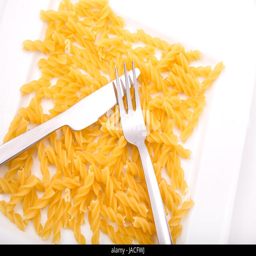
dry pasta on a white plate